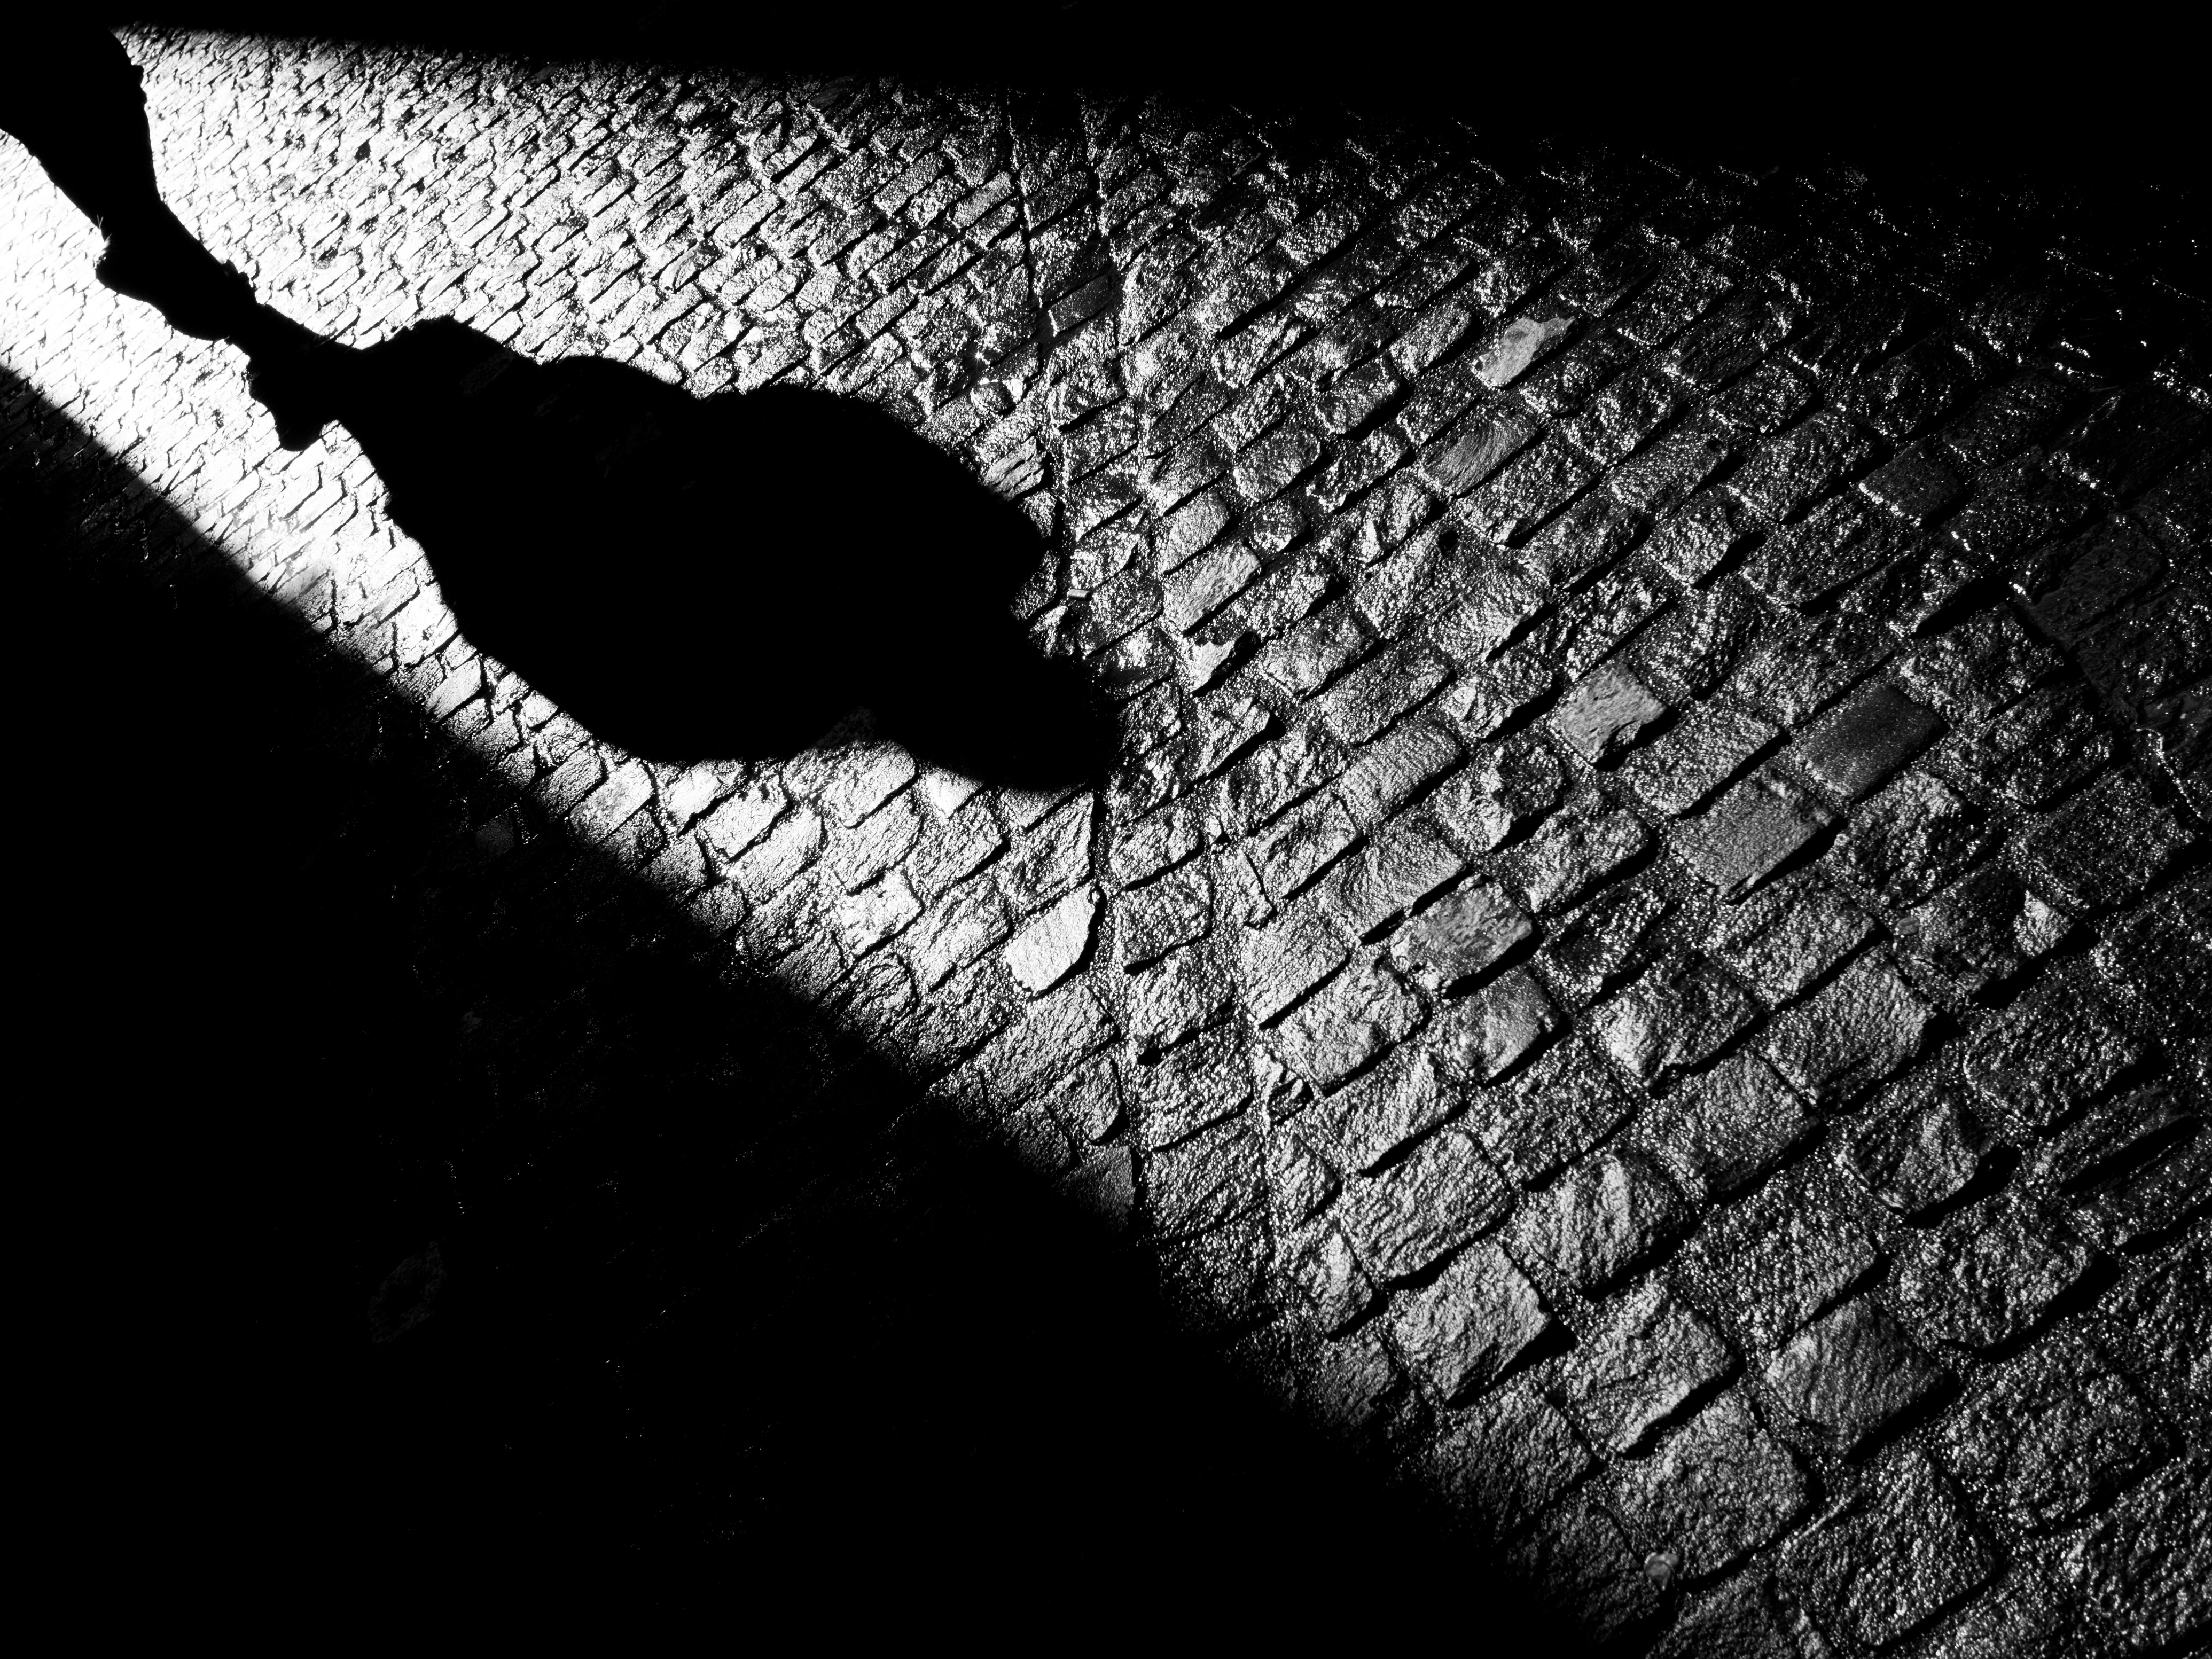
book, wing, light, black and white, people, street, photography, texture, leaf, line, shadow, darkness, black, monochrome, close up, bw, candid, lines, symmetry, olympus, fineart, shape, cover, strassenfotografie, thriller, krimi, macro photography, monochrome photography, computer wallpaper